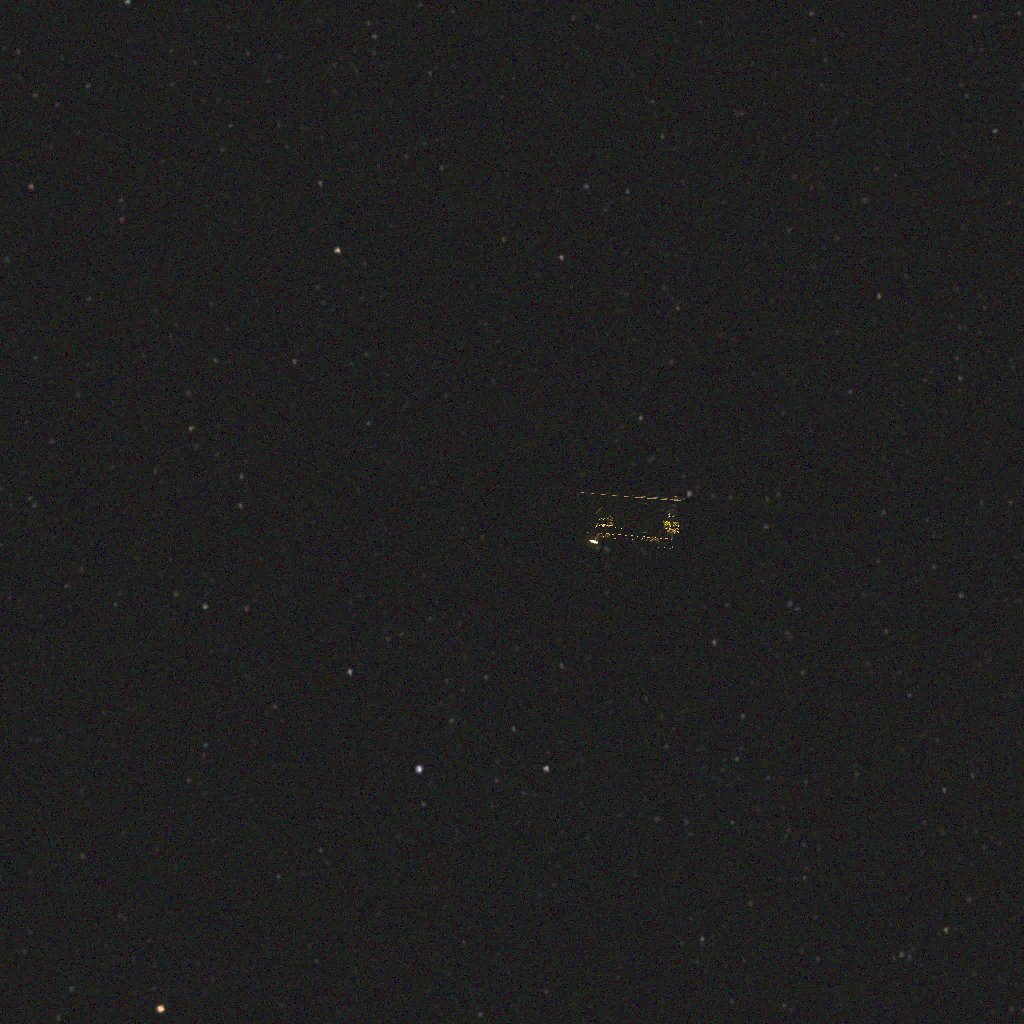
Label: lisa_pathfinder